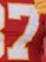
Number: 7